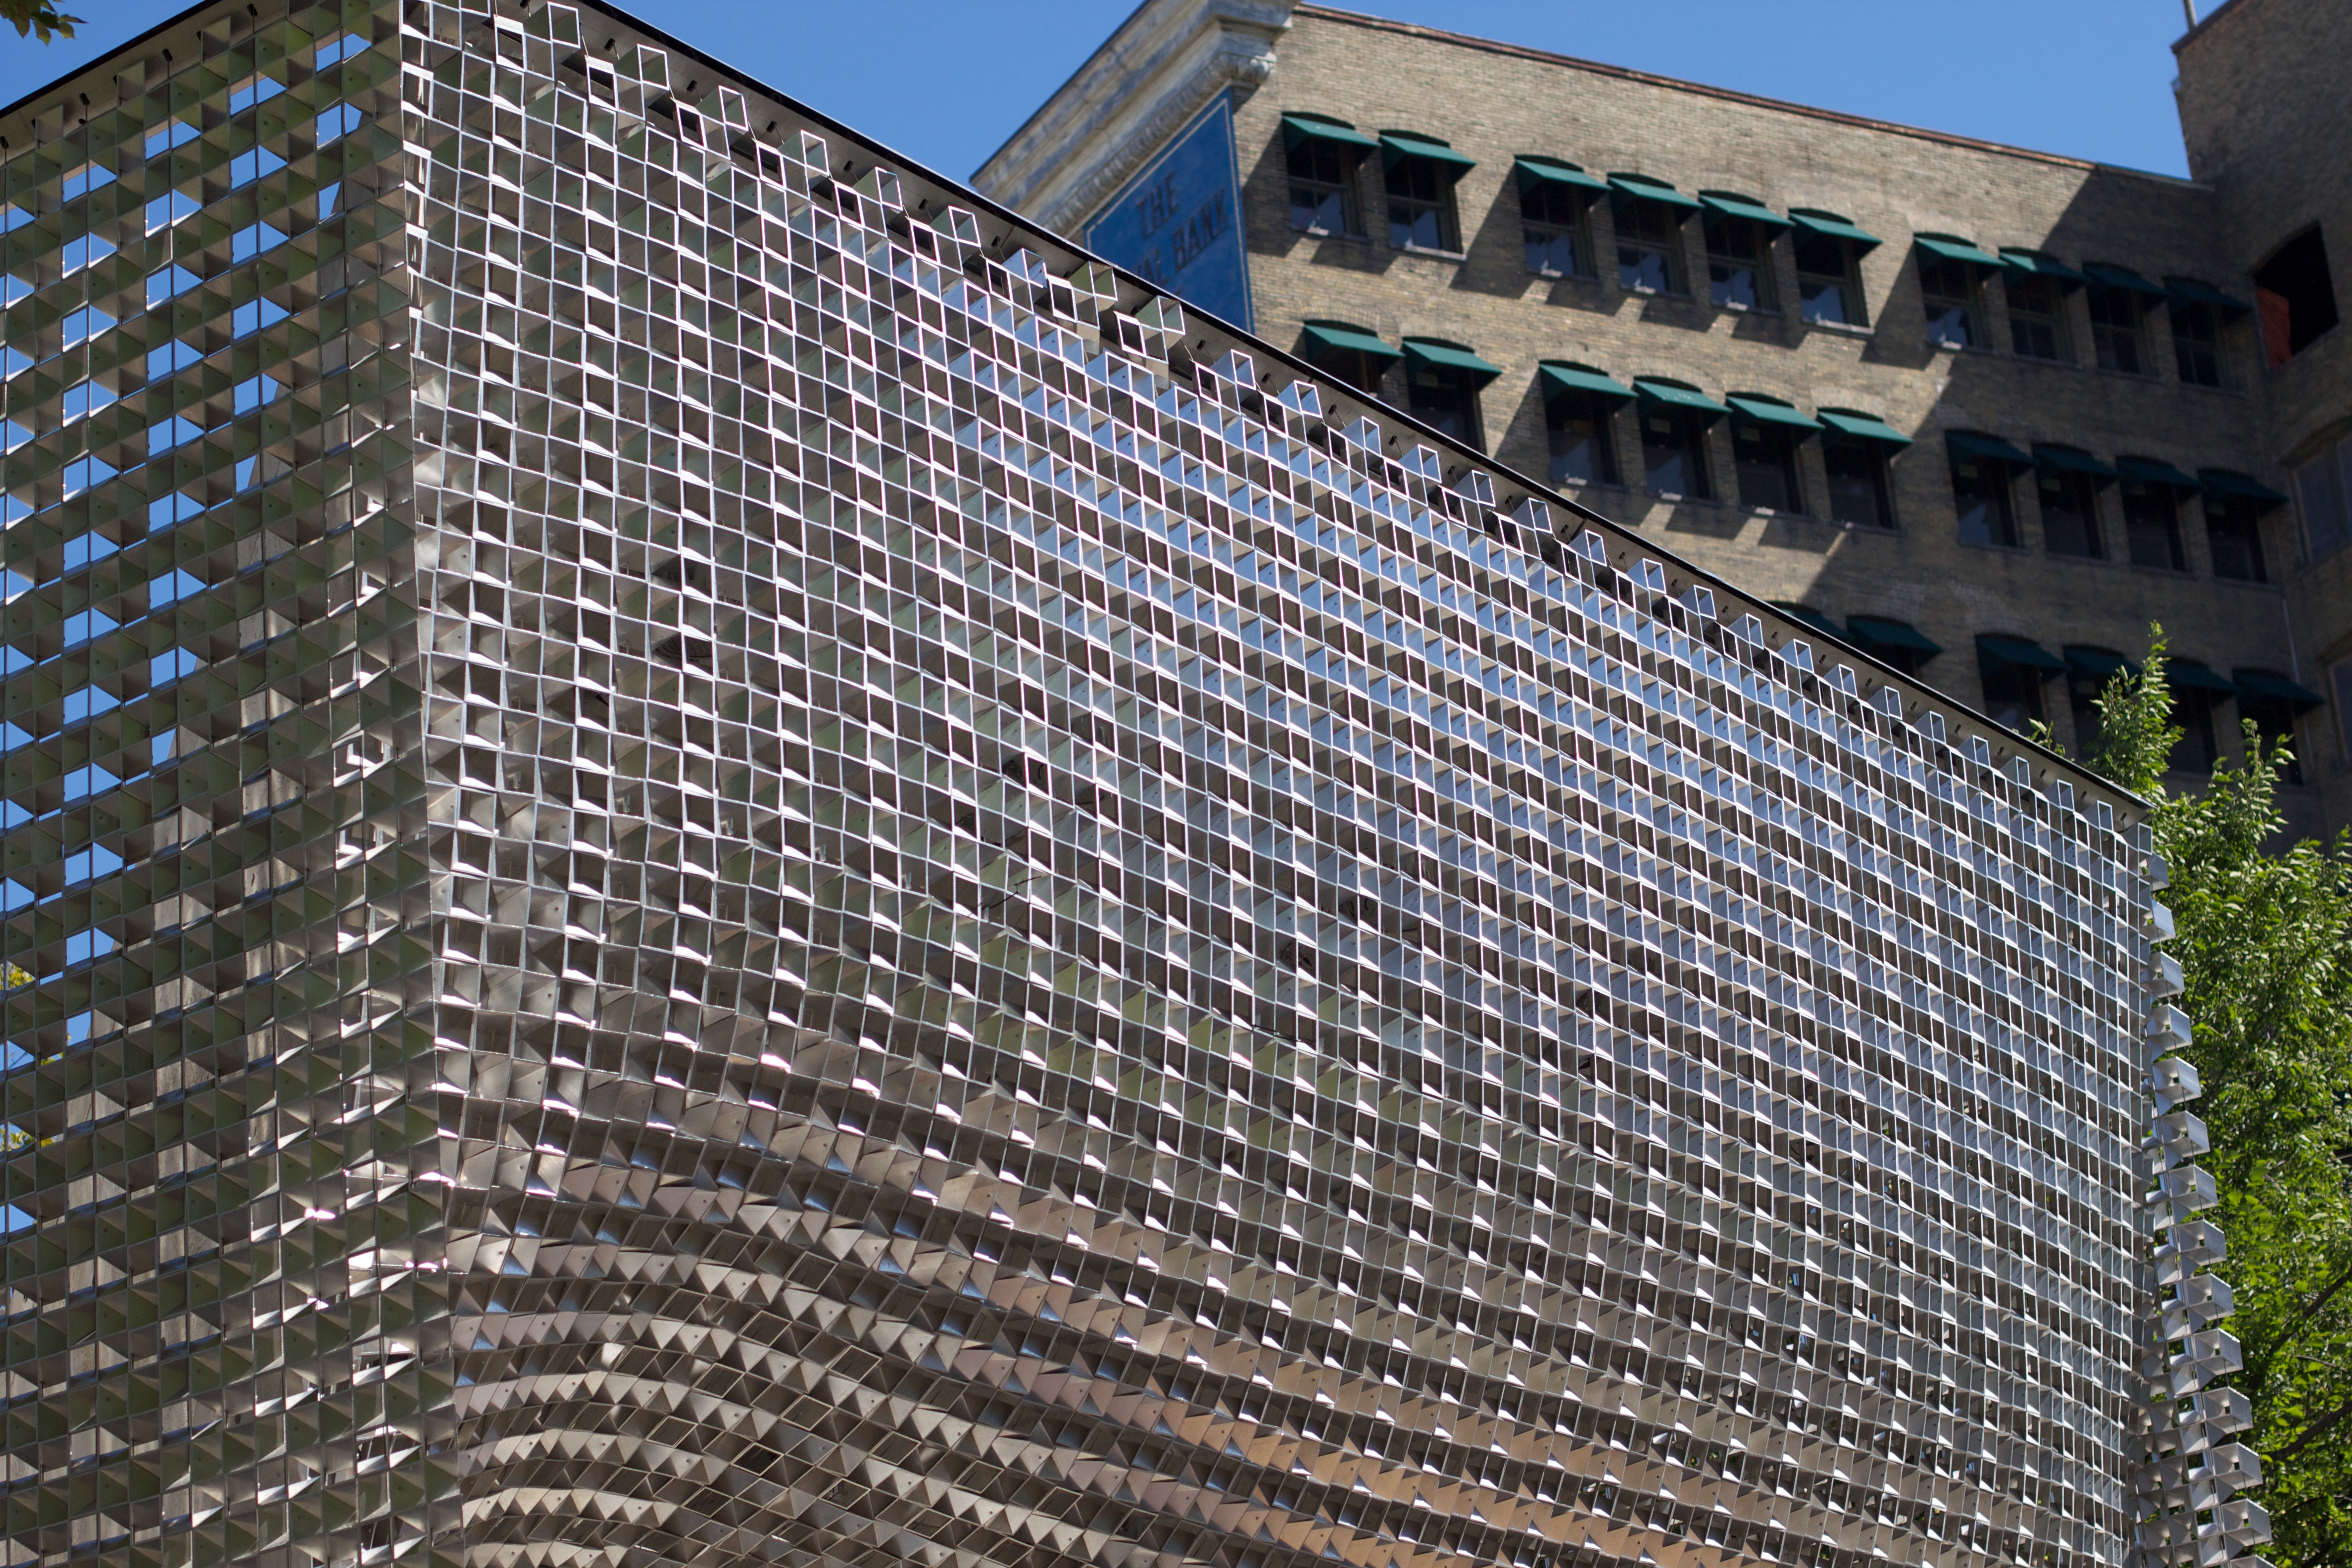
architecture, roof, city, skyscraper, wall, downtown, landmark, facade, tower block, odyssey, condominium, urban area, residential area